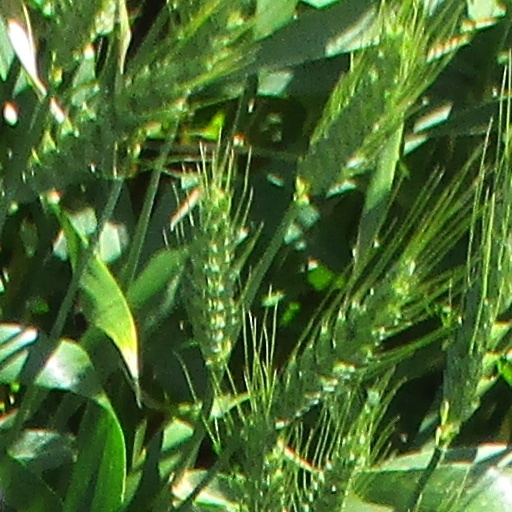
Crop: wheat